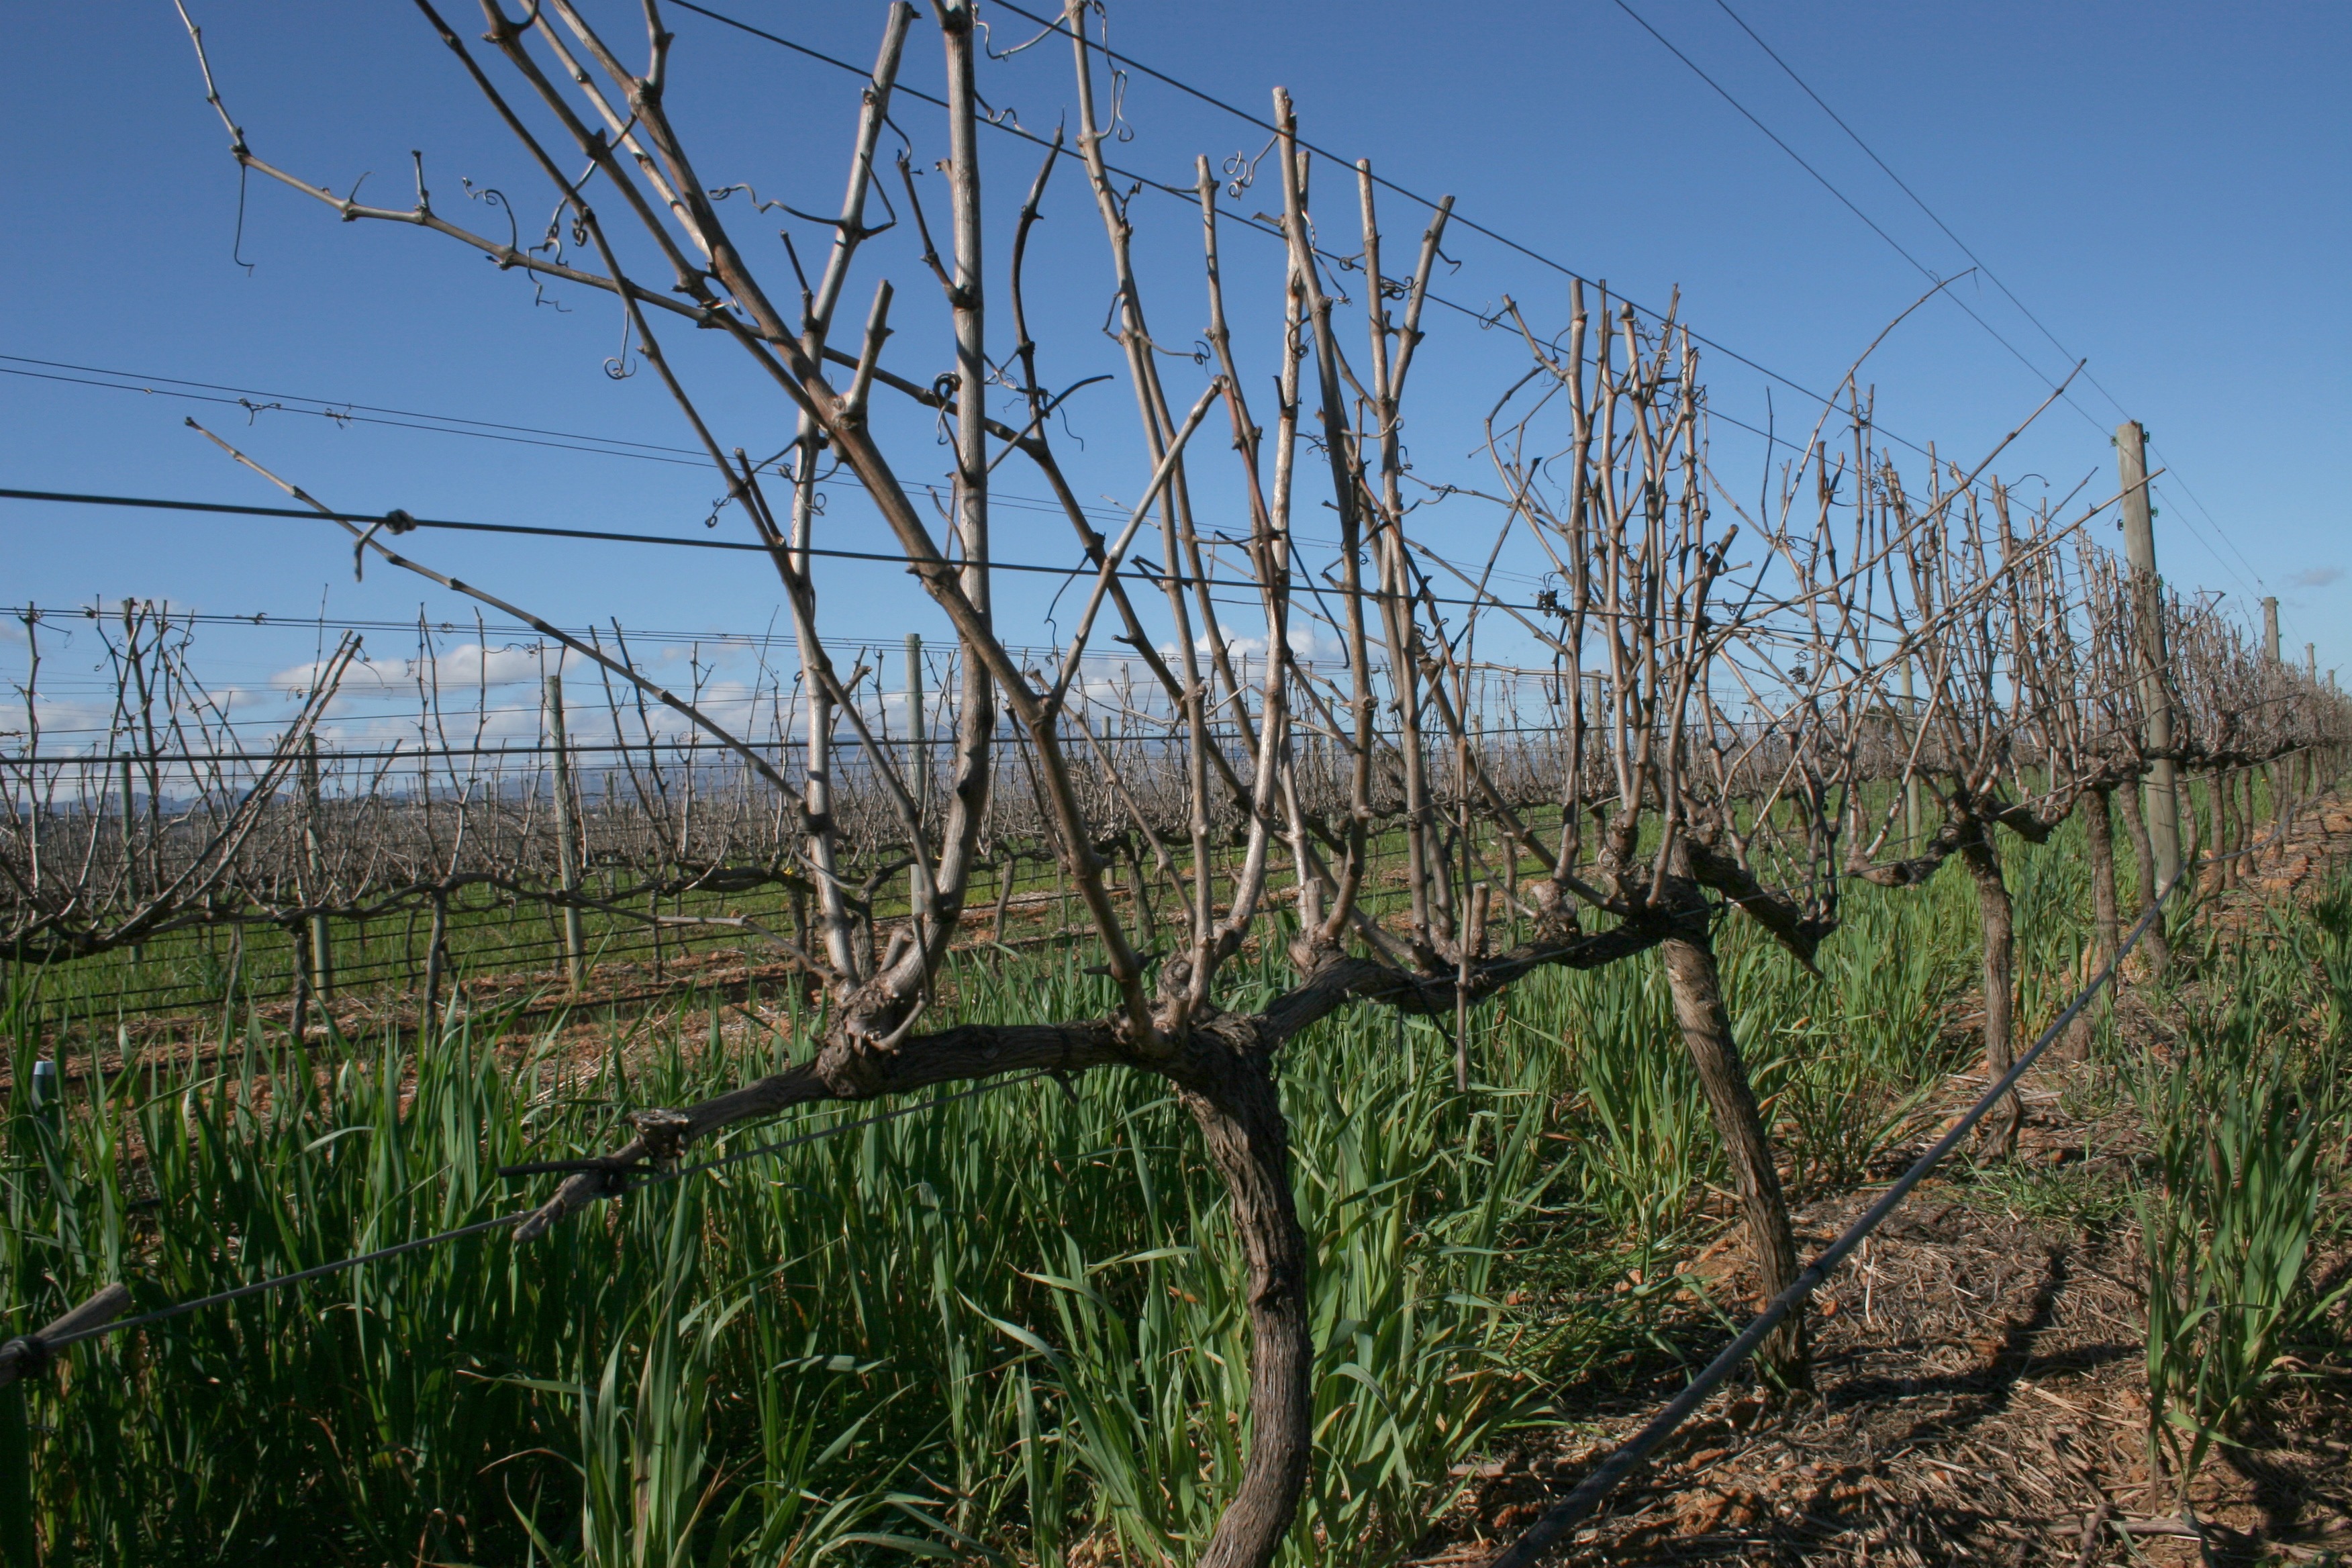
grass, fence, plant, grape, vine, vineyard, wine, field, farm, prairie, fruit, countryside, flower, rural, farming, crop, soil, agriculture, agricultural, grapevine, vines, shrub, grapes, growing, wetland, ecosystem, winery, winemaking, stellenbosch, grass family, outdoor structure, home fencing